Wilder Brigade Monument

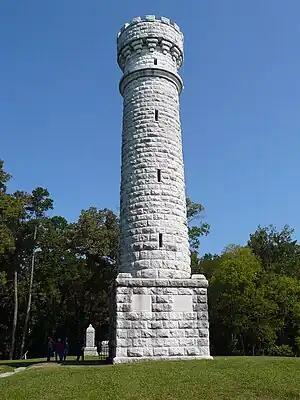
The monument in 2008

The Wilder Brigade Monument (also known as the Wilder Tower) is a large public monument located at the Chickamauga and Chattanooga National Military Park in Walker County, Georgia, United States. The monument, which consists of a stone watchtower, was erected to honor the Lightning Brigade (led by John T. Wilder) of the Northern Union Army's Army of the Cumberland. The brigade participated in the Battle of Chickamauga during the American Civil War, with the monument located on the battlefield where the brigade fought.